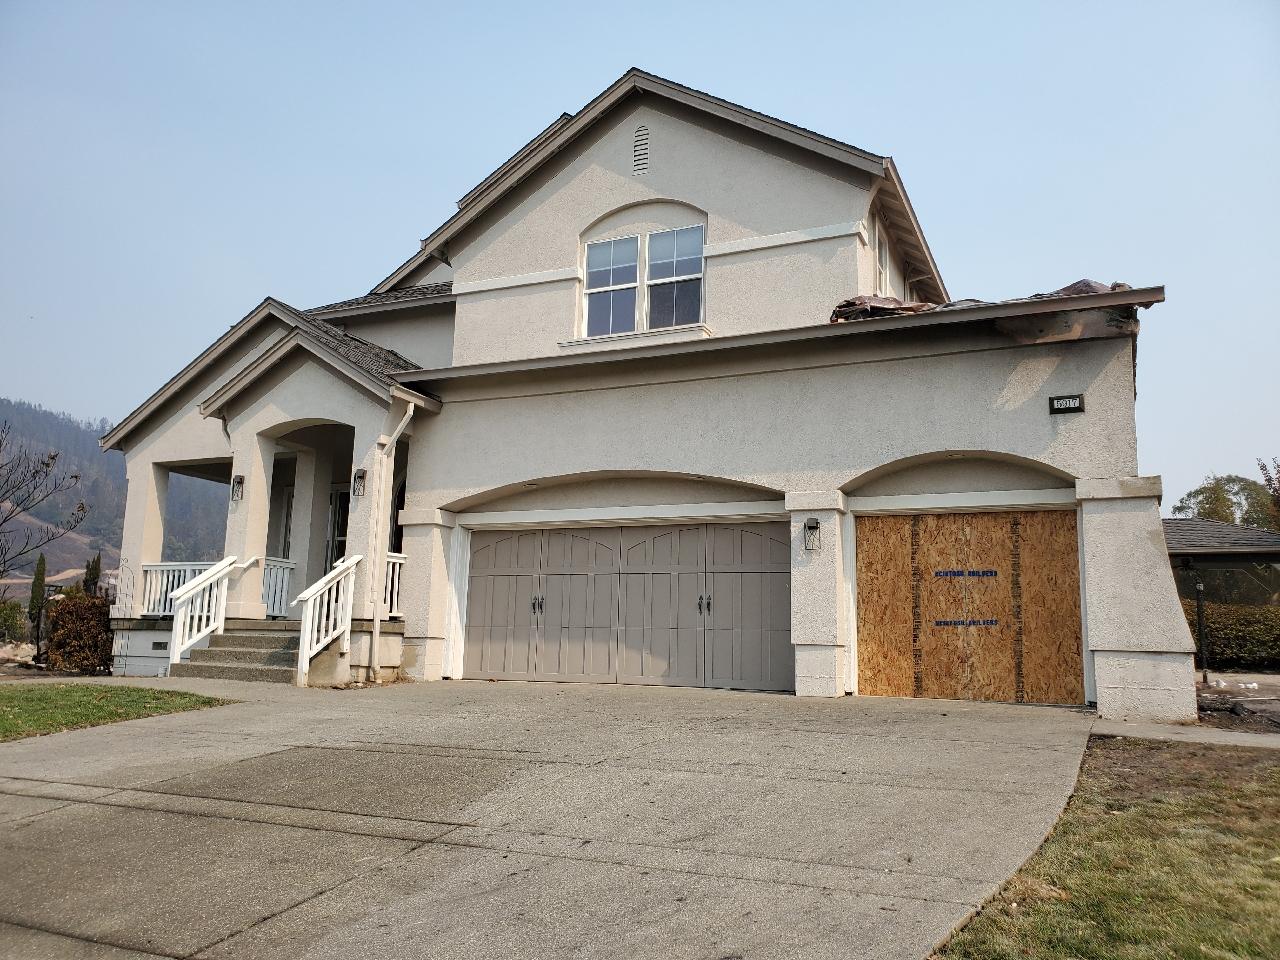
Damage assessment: major